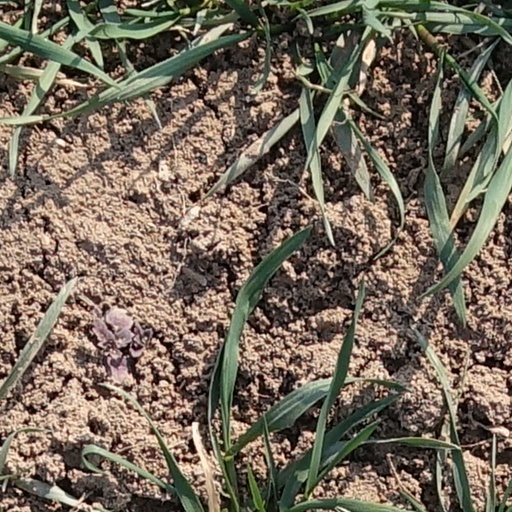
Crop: wheat